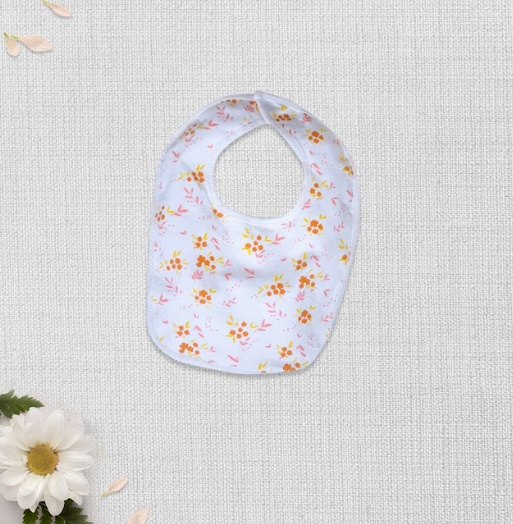
Pink Garden Bib
Brand: The nest clothing
Category: Apparel & Accessories > Clothing Accessories > Baby & Toddler Clothing Accessories